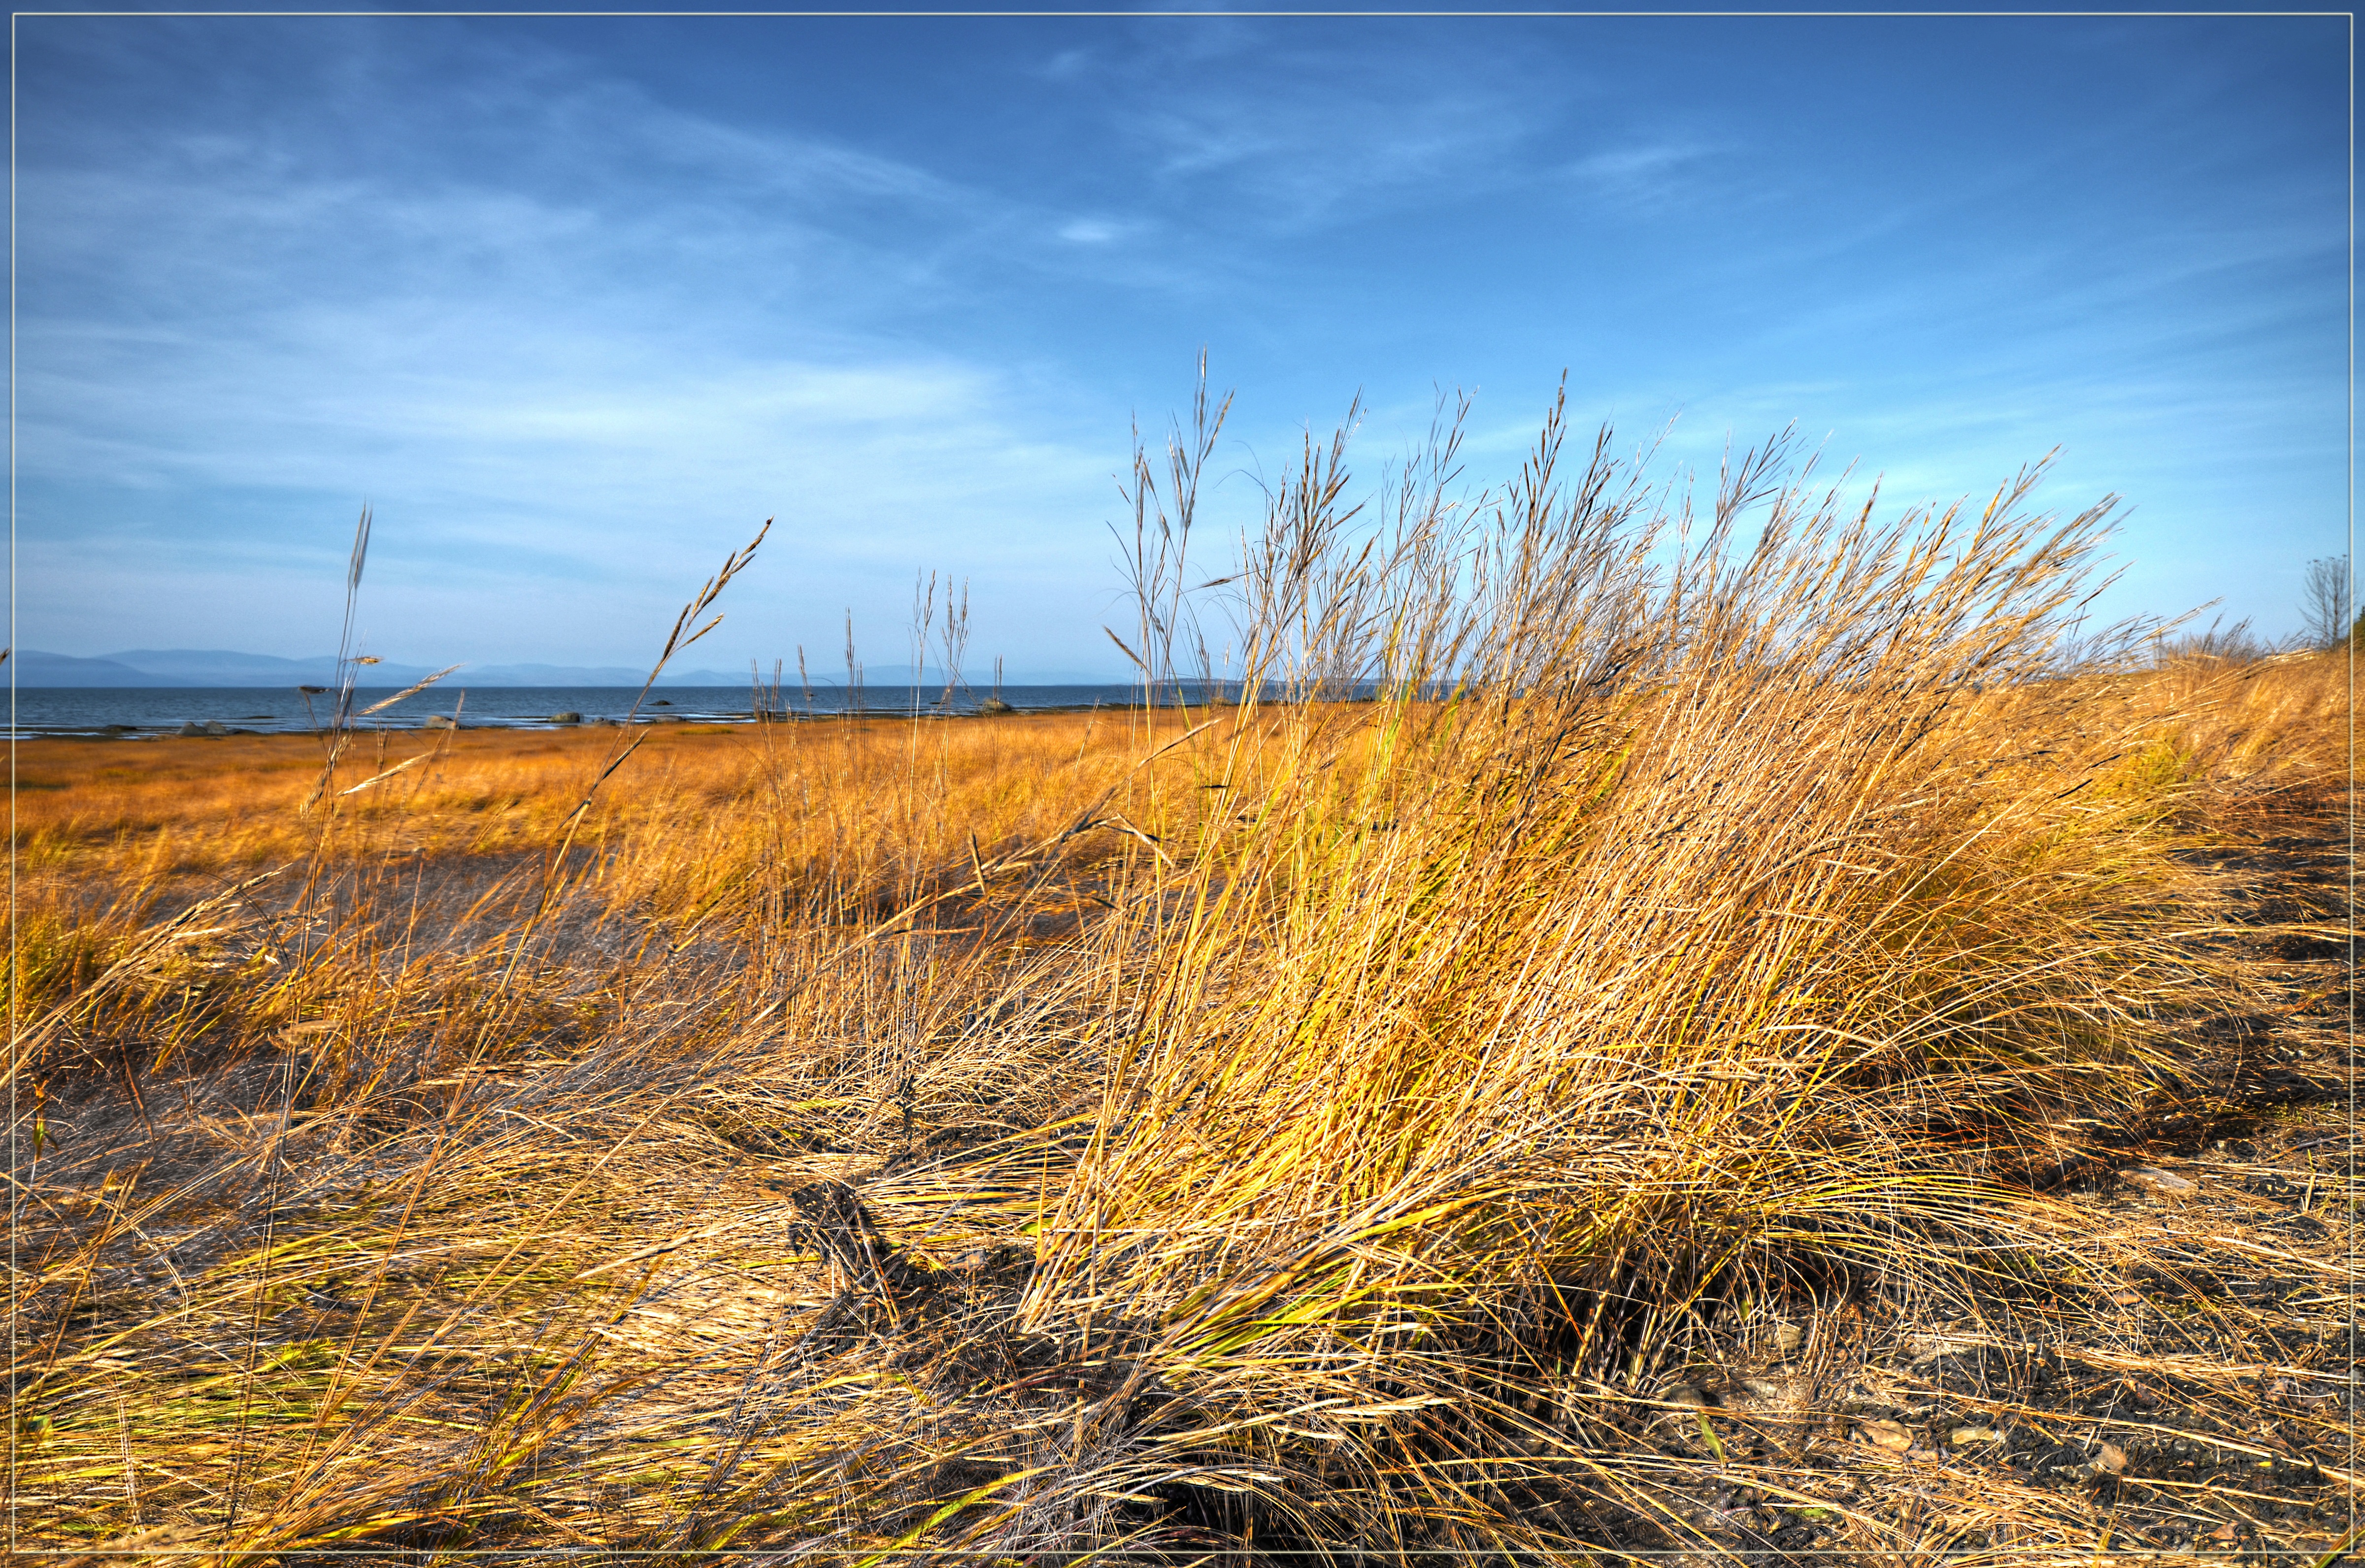
landscape, sea, tree, nature, grass, horizon, marsh, wilderness, cloud, plant, sky, white, field, meadow, prairie, sunlight, morning, hill, wind, river, tranquility, orange, autumn, blue, yellow, agriculture, season, plain, grassland, wetland, bog, habitat, cloudy sky, ecosystem, steppe, rural area, natural environment, grass family, phragmites